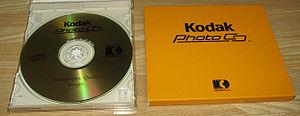
Le CD-i, sigle de Compact Disc Interactif, est une console de jeux vidéo et lecteur multimédia conçu par Philips, Sony et Matsushita pour imposer un nouveau standard « multimédia », concept très en vogue depuis le début de l'année 1991. Ce système multimédia permet de fournir plus de fonctionnalités qu'un lecteur de CD audio ou qu'une console de jeux vidéo, tout en restant inférieur au prix d'un ordinateur personnel. Le coût étant réduit grâce à l'absence de disque dur, de lecteur de disquette, de clavier et souris, de moniteur, et disposant d'un système d'exploitation moins développé.